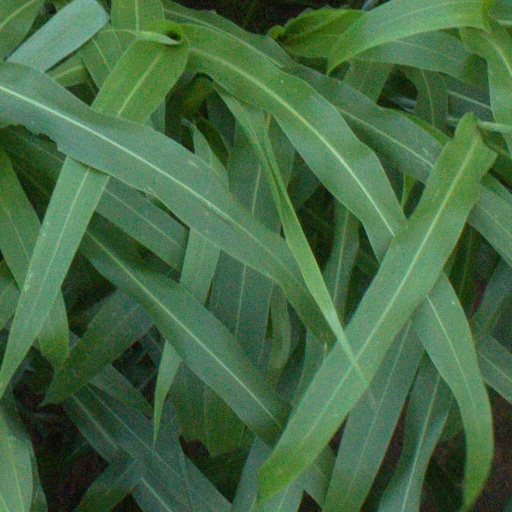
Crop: sorghum